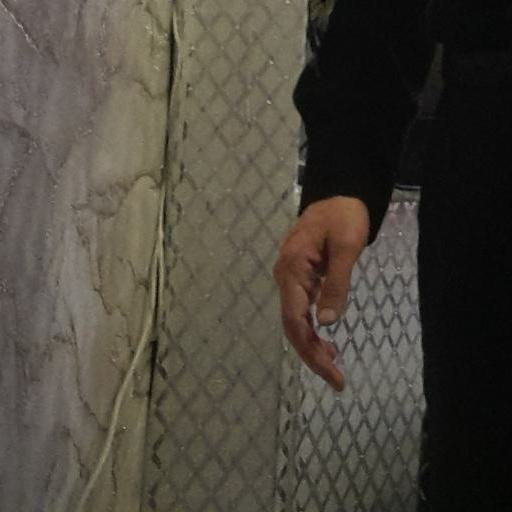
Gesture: no_gesture